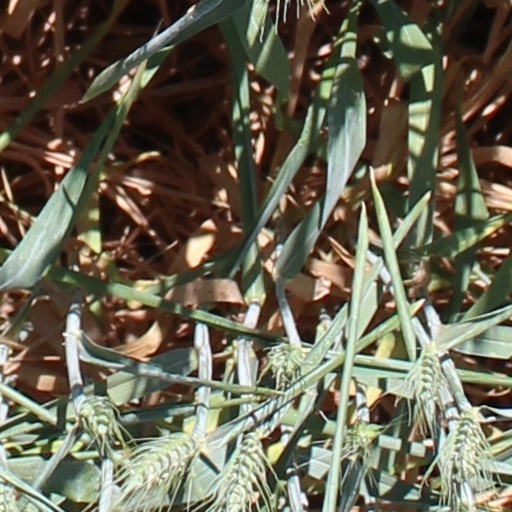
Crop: wheat